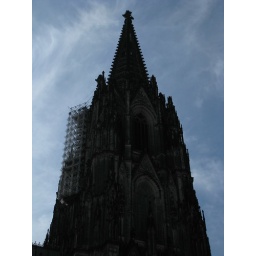
Cologne Cathedral, dark against a bright blue sky (IMG_0118)